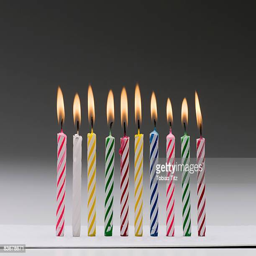
a row of burning multi colored birthday candles